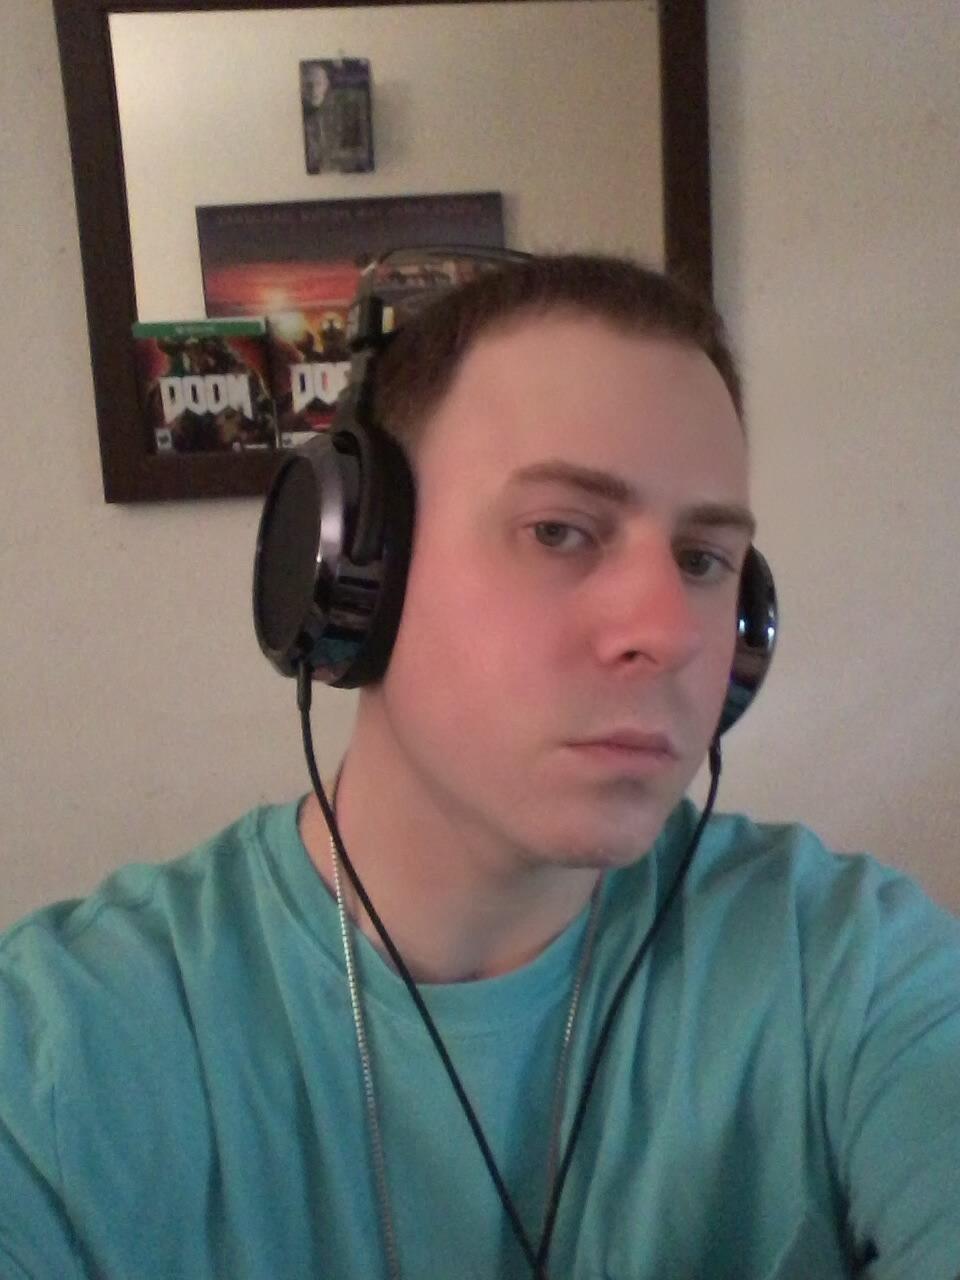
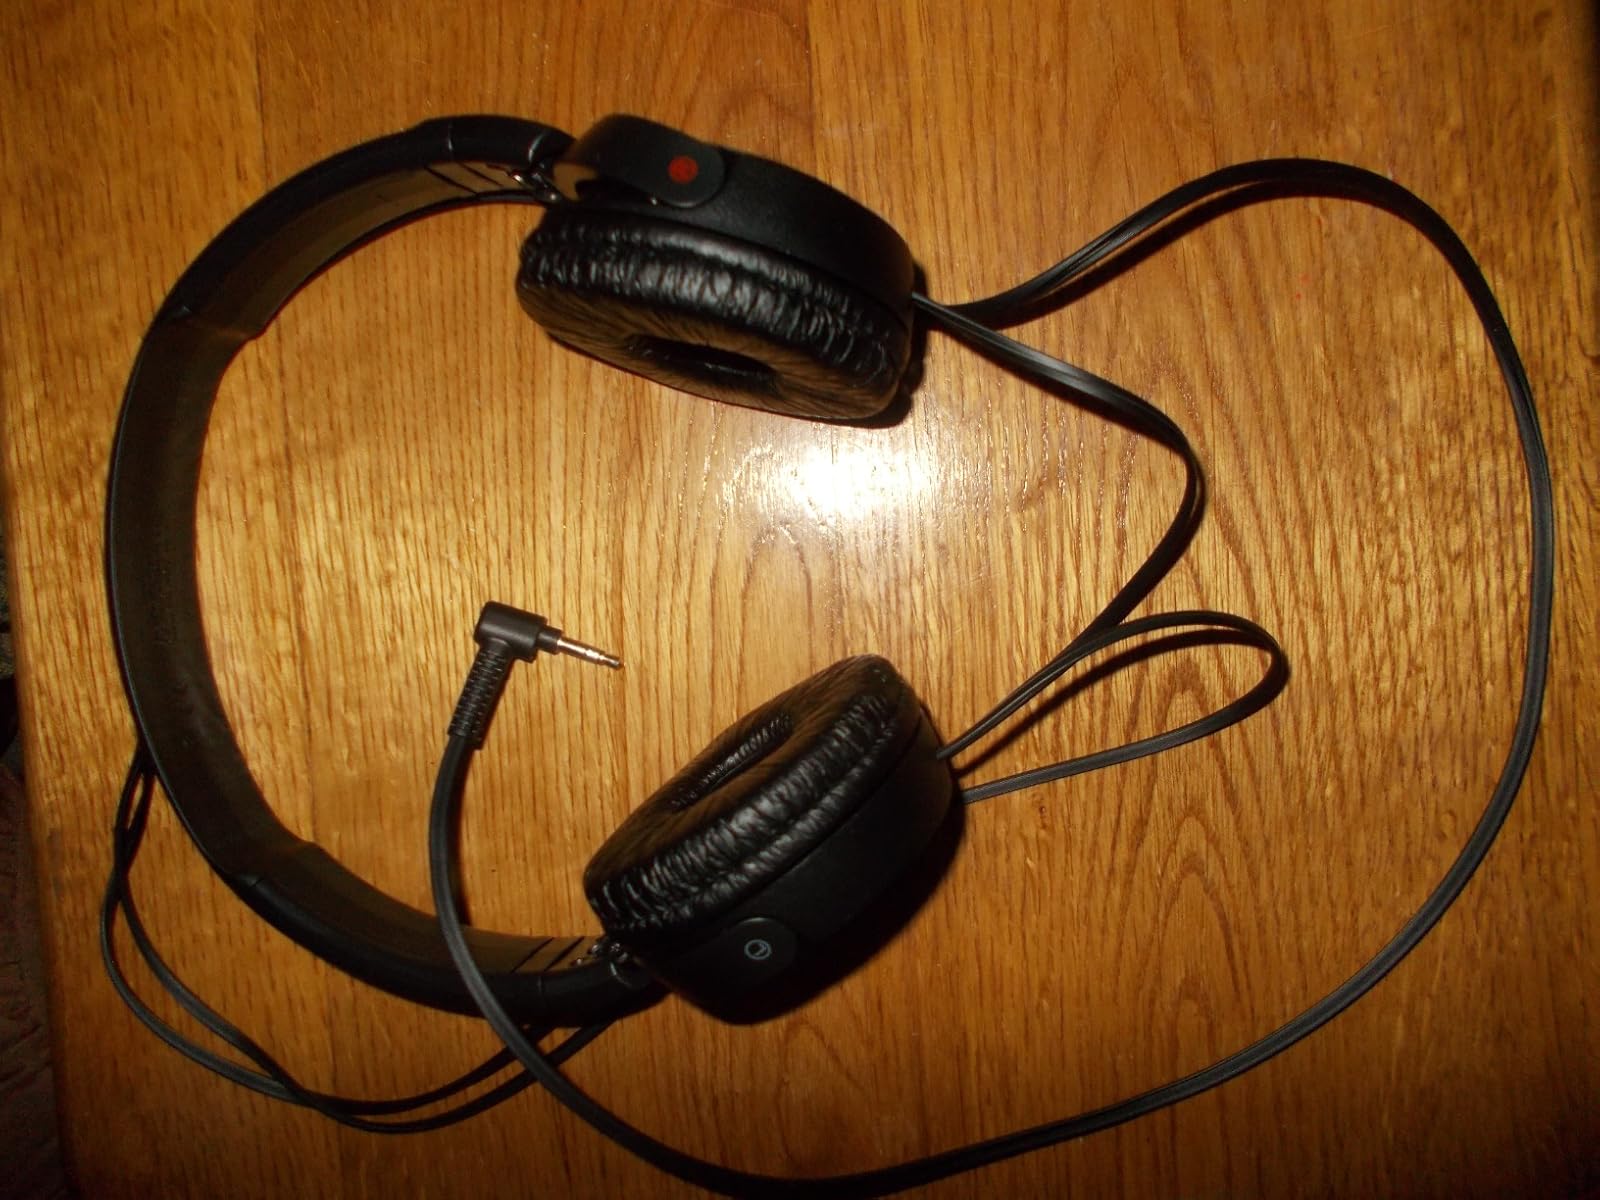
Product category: headphones
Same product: no